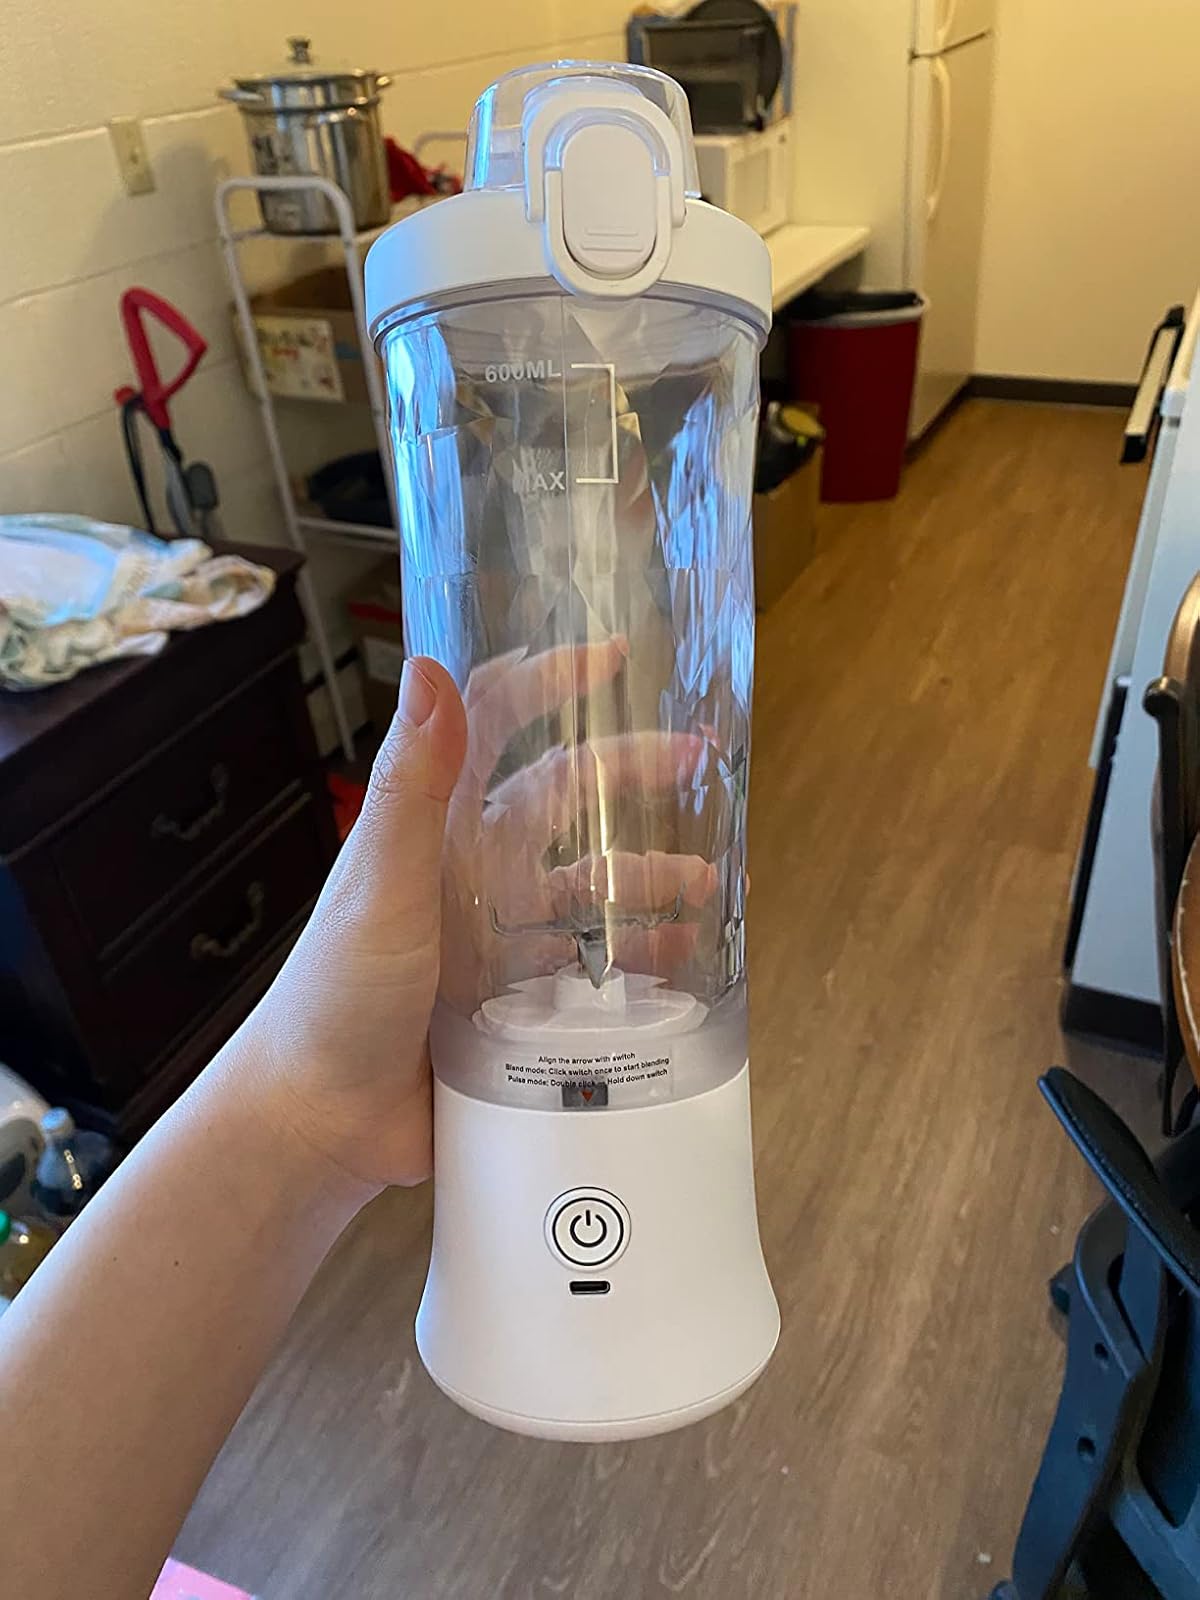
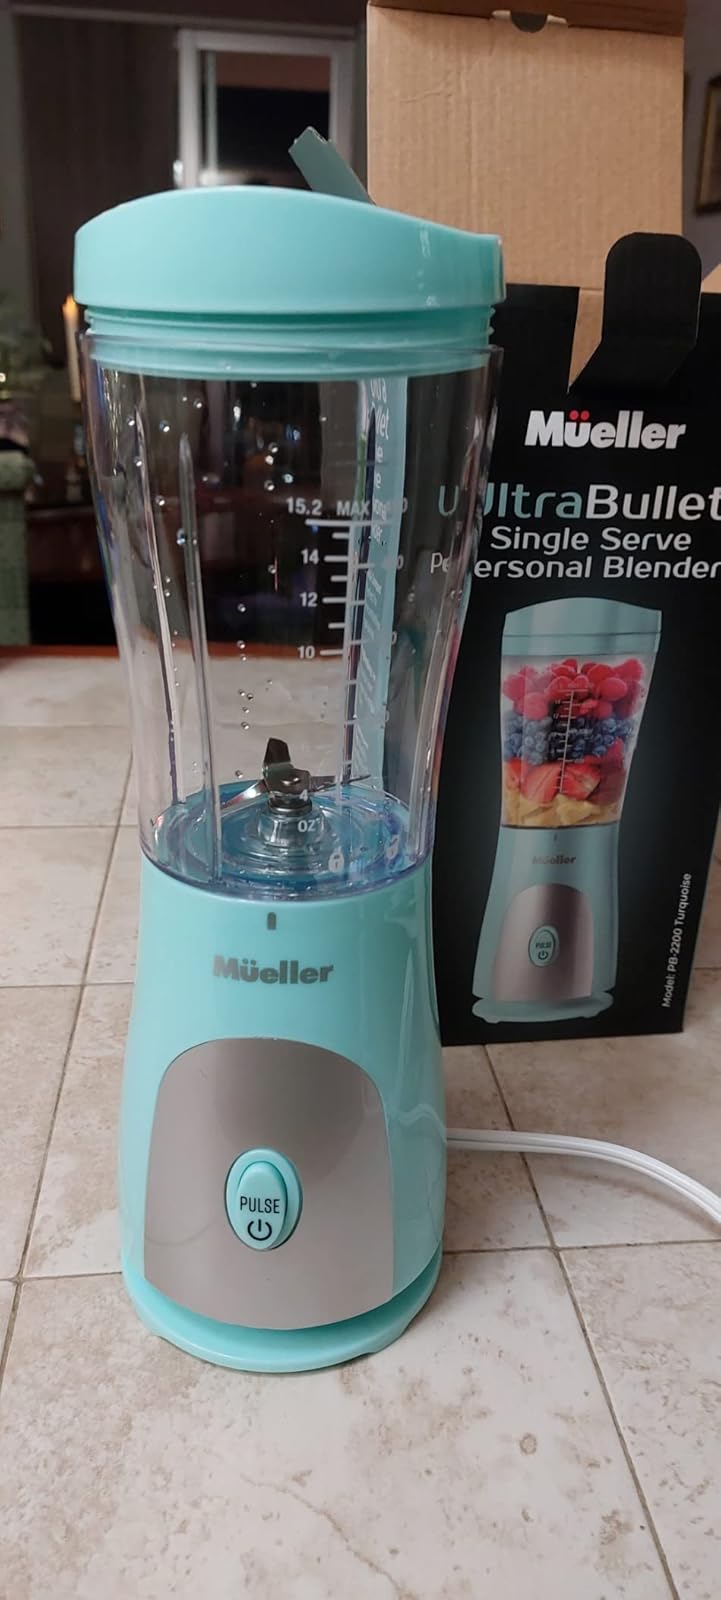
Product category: items_blender
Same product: no